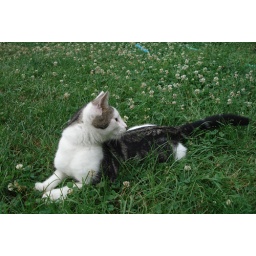
A stray cat that hung around our house for a few days. She was so pretty!